Body size and species richness

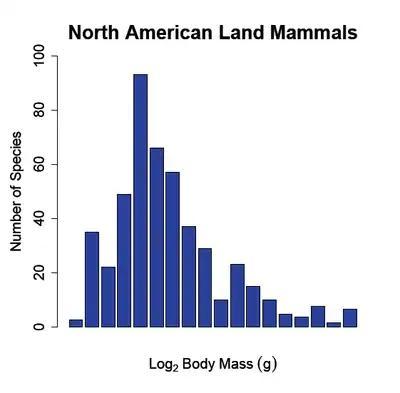
Figure 1. The Frequency distribution of North American land mammals (n=465). The figure shows a right skewed distribution, with a mode tending to smaller species (50–100 g). The x-axis encompasses mammals ranging in size from 3 grams to 393 kilograms. Redrawn from Brown and Nicoletto (1991)

The body size-species richness pattern (see fig. 1) has been documented for land mammals across numerous continents such as North America, South America, Eurasia and Africa (Brown and Maurer, 1989; Bakker and Kelt, 2000; Maurer et al. 1992). Traditionally the pattern has been explored by plotting the number of species on the y-axis and the logarithm to the base two of the species body mass (g) on the x-axis. This yields a highly right skewed body size distribution with a mode centered near species with a mass ranging from 50-100 grams. Although this relationship is very distinct at large spatial scales, the pattern breaks down when the sampling area is small (Hutchinson and MacArthur, 1959; Brown and Maurer 1989; Brown and Nicoletto 1991; Bakker and Kelt 2000).